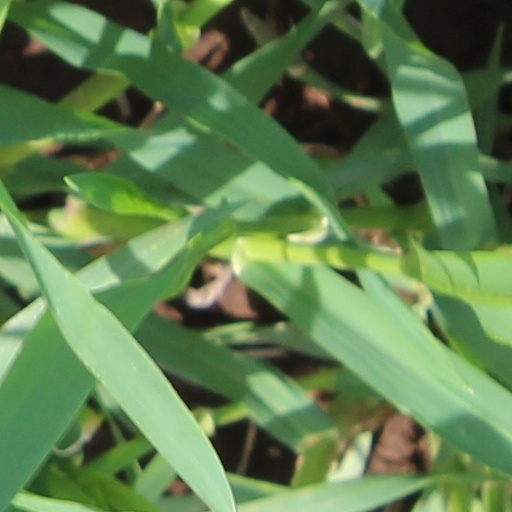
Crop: wheat